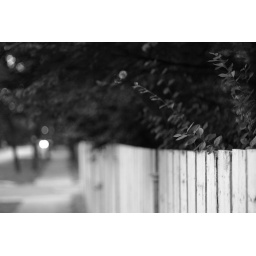
Its amanzing how nice an old fence can look in black and white